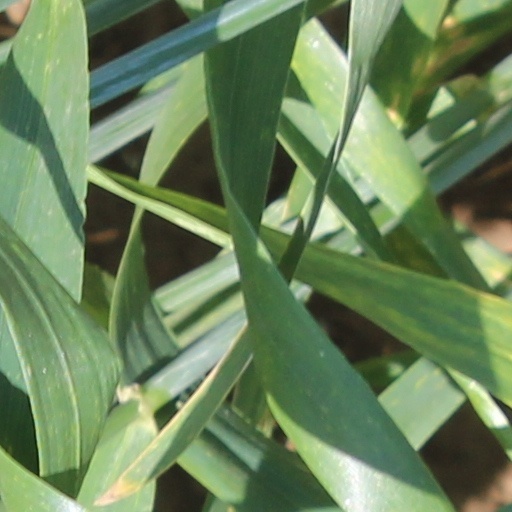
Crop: wheat